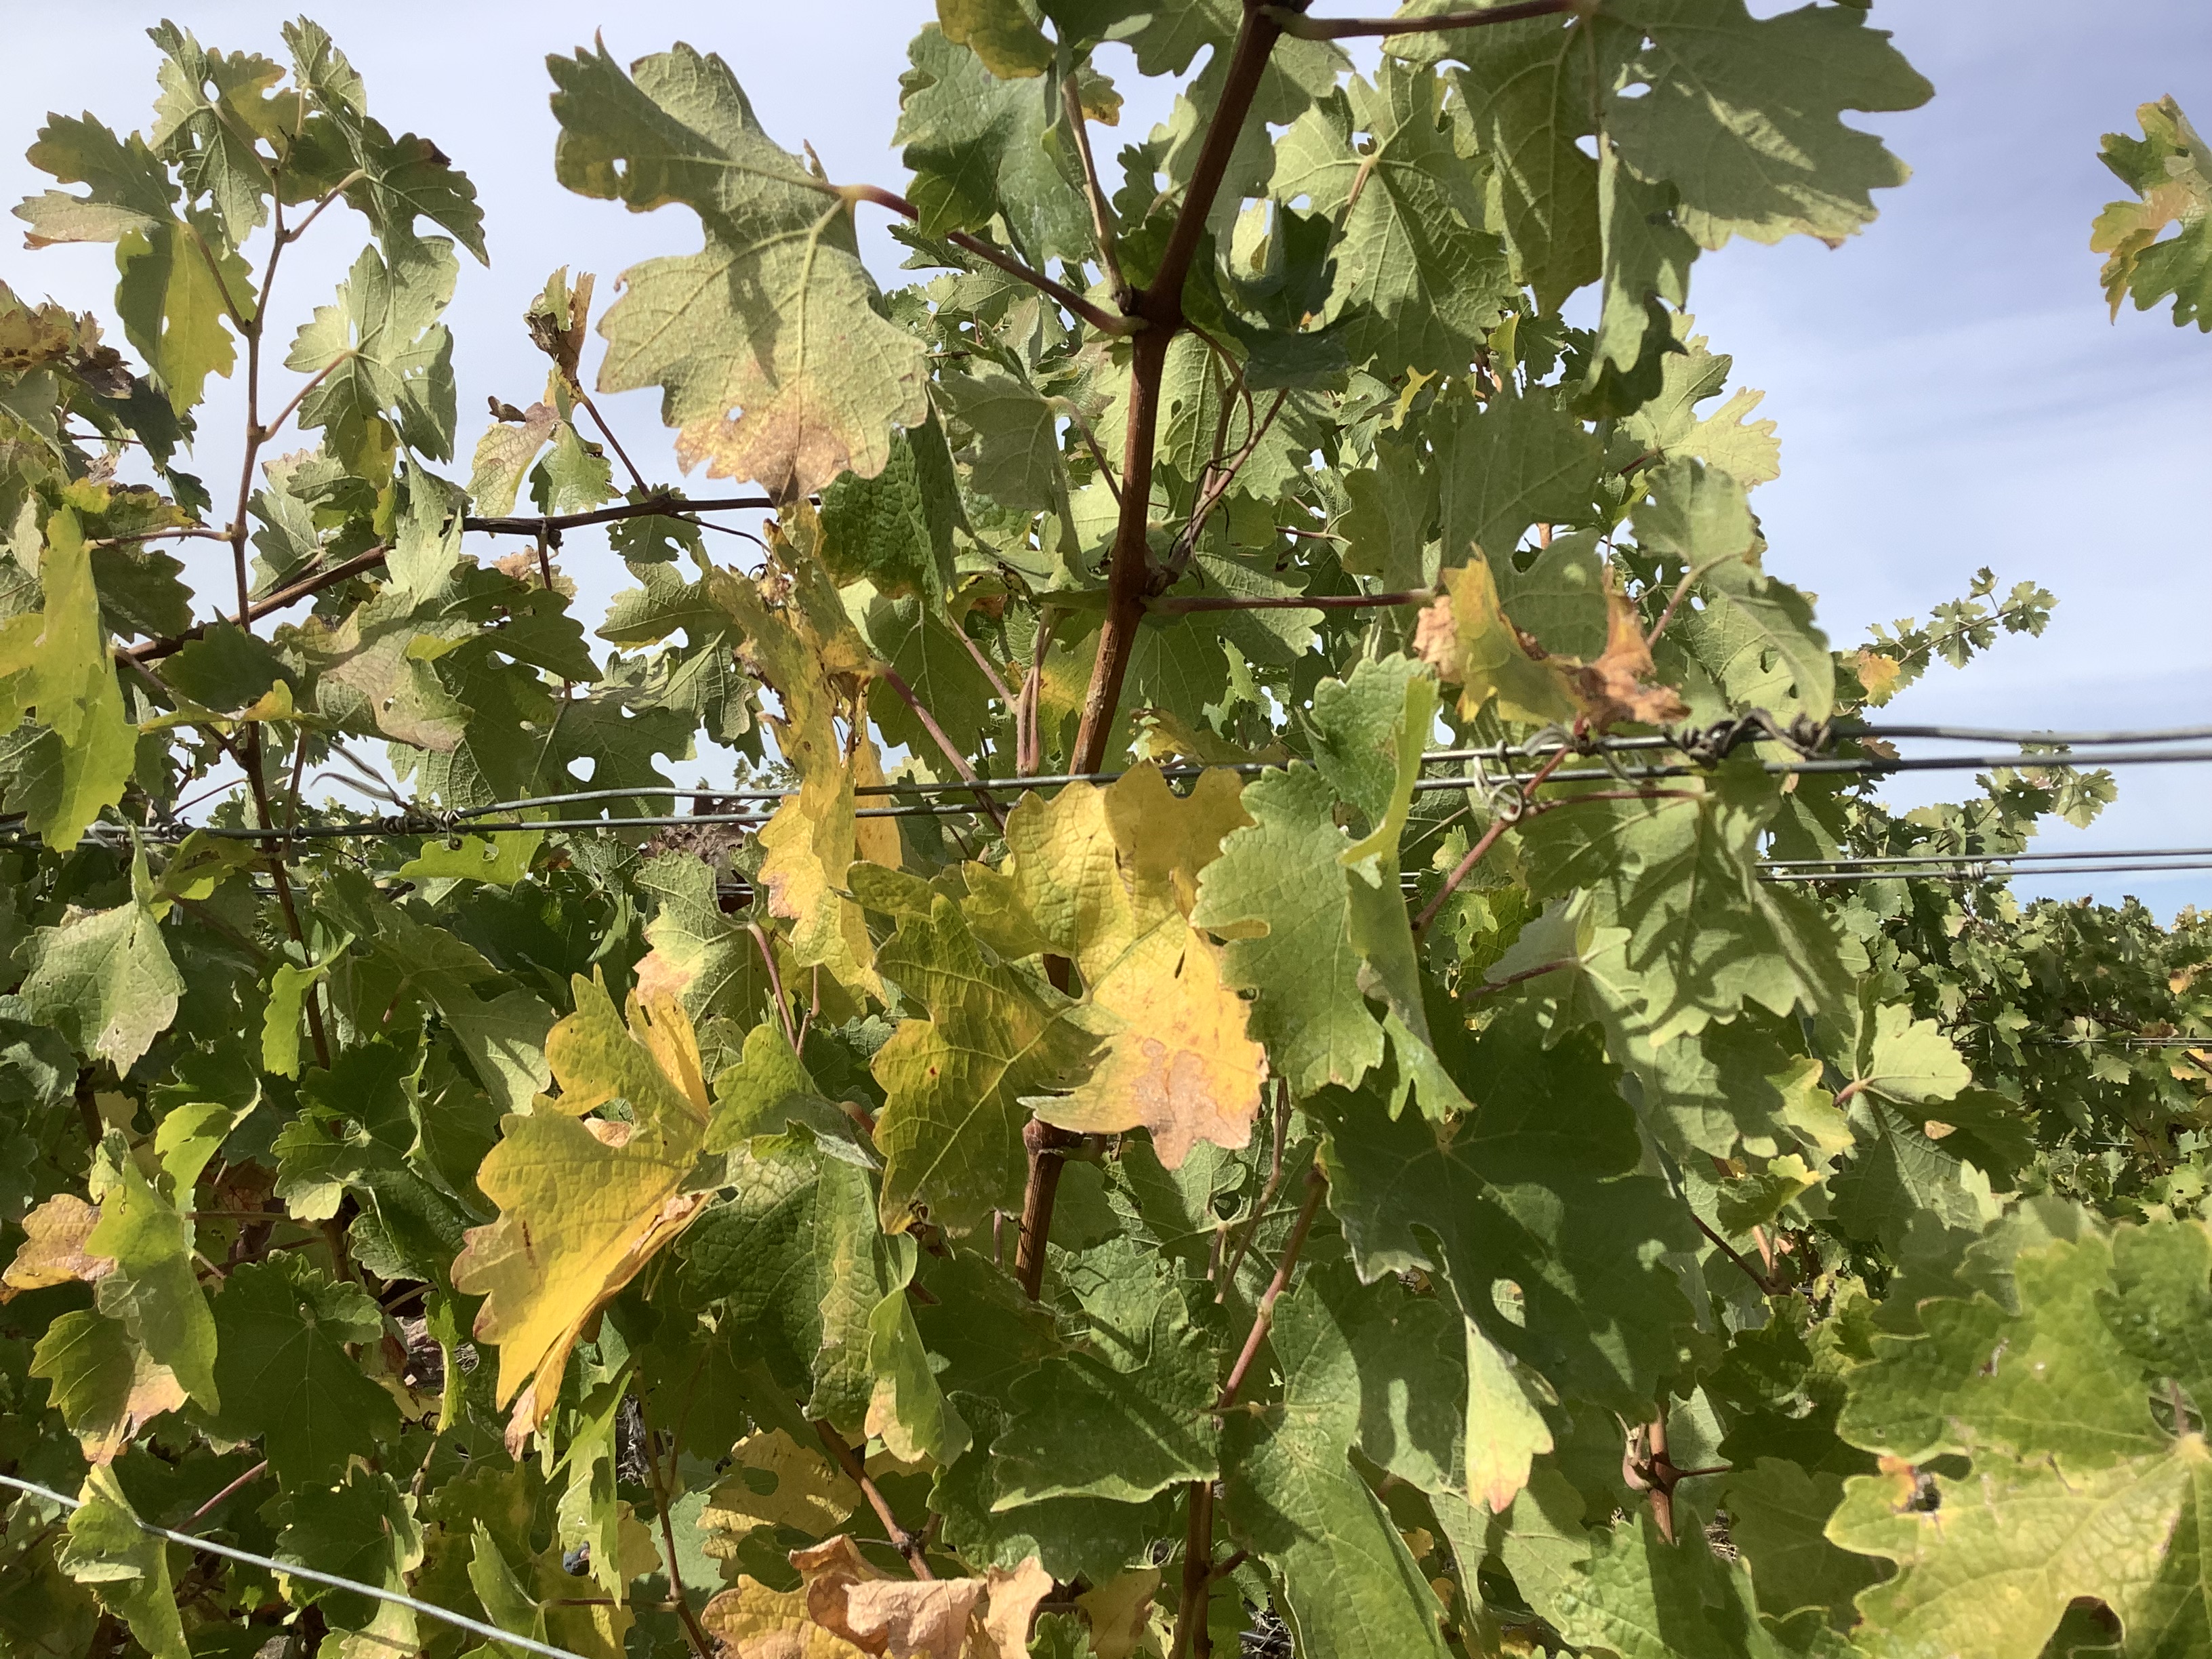
Label: No Virus